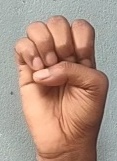
ASL sign: E